Isère

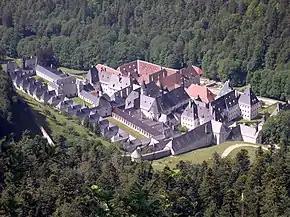
The Grande Chartreuse

The Grande Chartreuse is the mother abbey of the Carthusian order. It is located north of Grenoble.